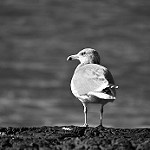
Label: B & W